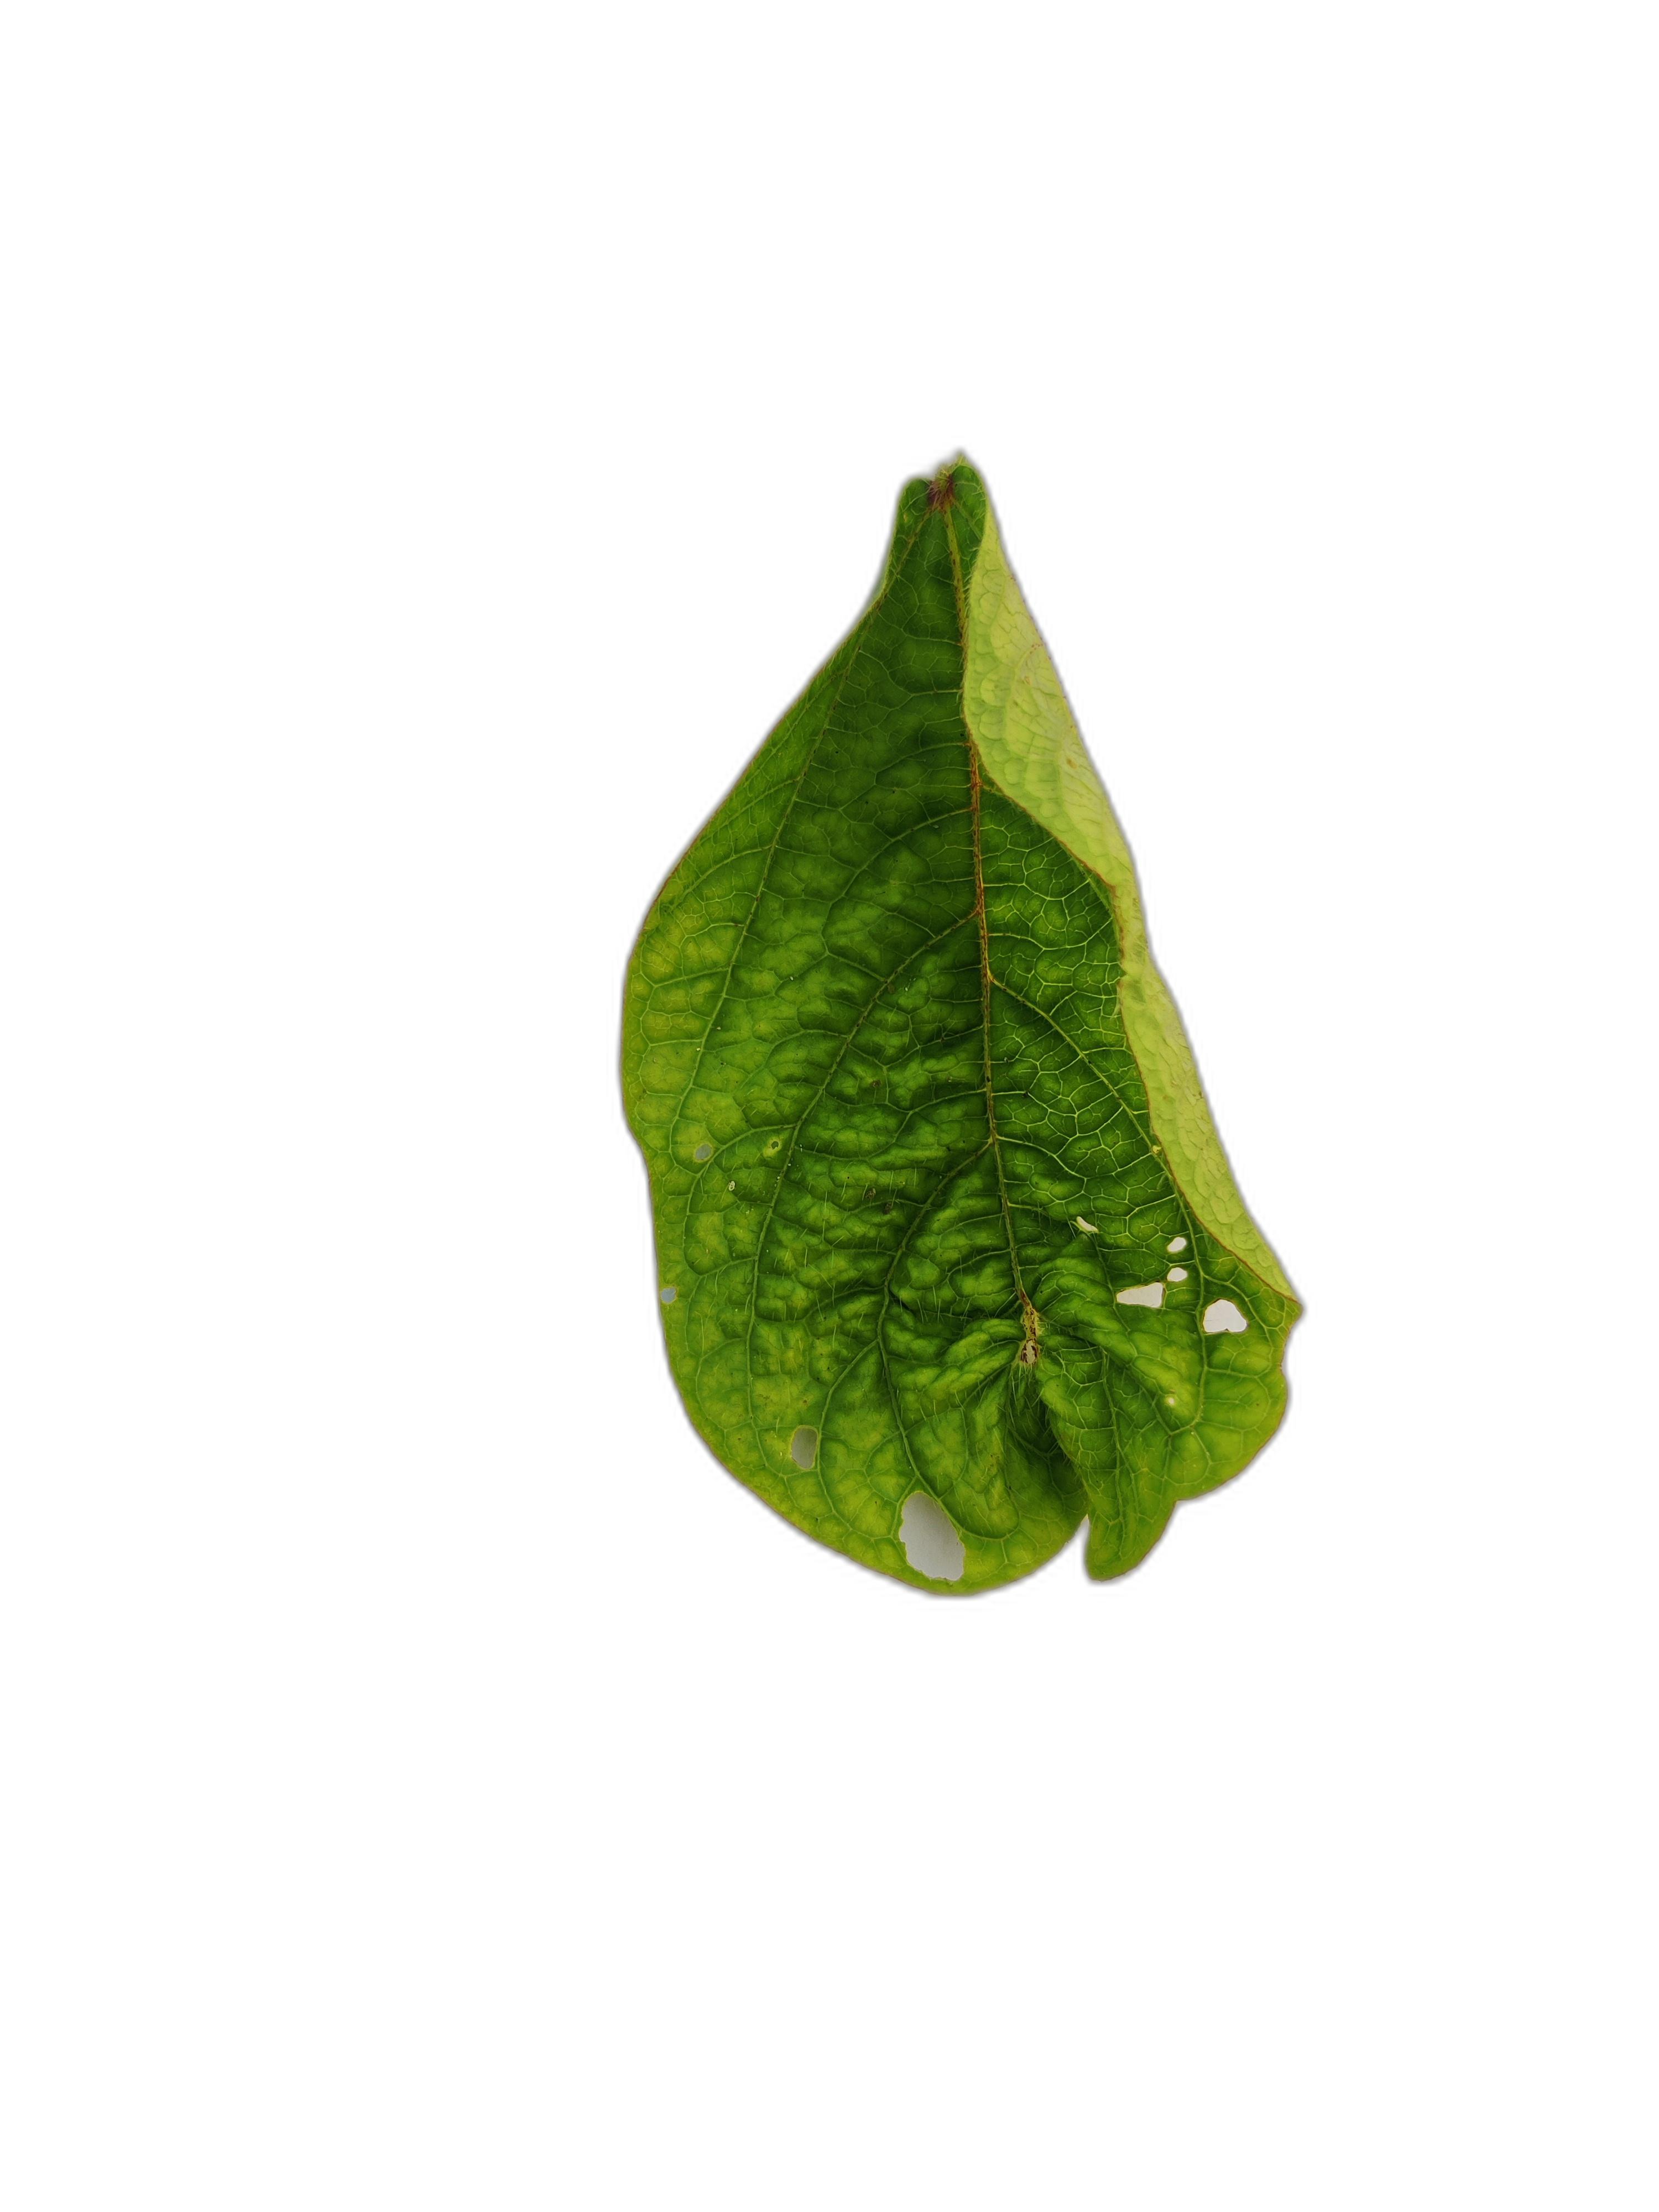
Label: Leaf Crinkle